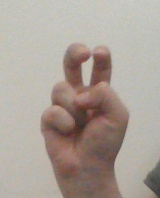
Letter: toot